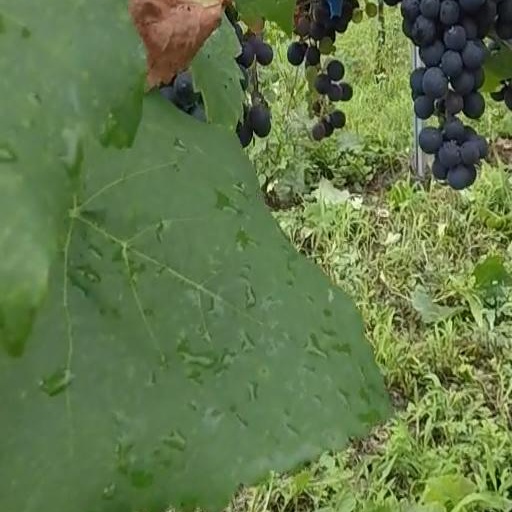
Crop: grape